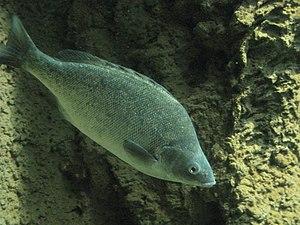
Les Terapontidae sont une famille de poissons de l'ordre des Perciformes représentée par quinze genres et 53 espèces.